DB Class 472

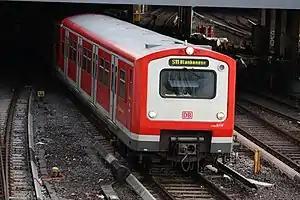
DB Class 472 leaving Hamburg central station

The DB Class 472/473 is a three-car electric multiple unit train for the Hamburg S-Bahn. They were built to service the new lines through the city tunnel (opened 1975), to Harburg (opened 1983) and to Neugraben (opened 1984). The livery was beige blue at first, but it was changed to "verkehrsrot" (traffic-red) in 1997. The Class 473 is the centre carriage of the Class 472, it differs from the predecessor (470 and 471) centre carriages in its own electric motors and they have three door pairs instead of four.